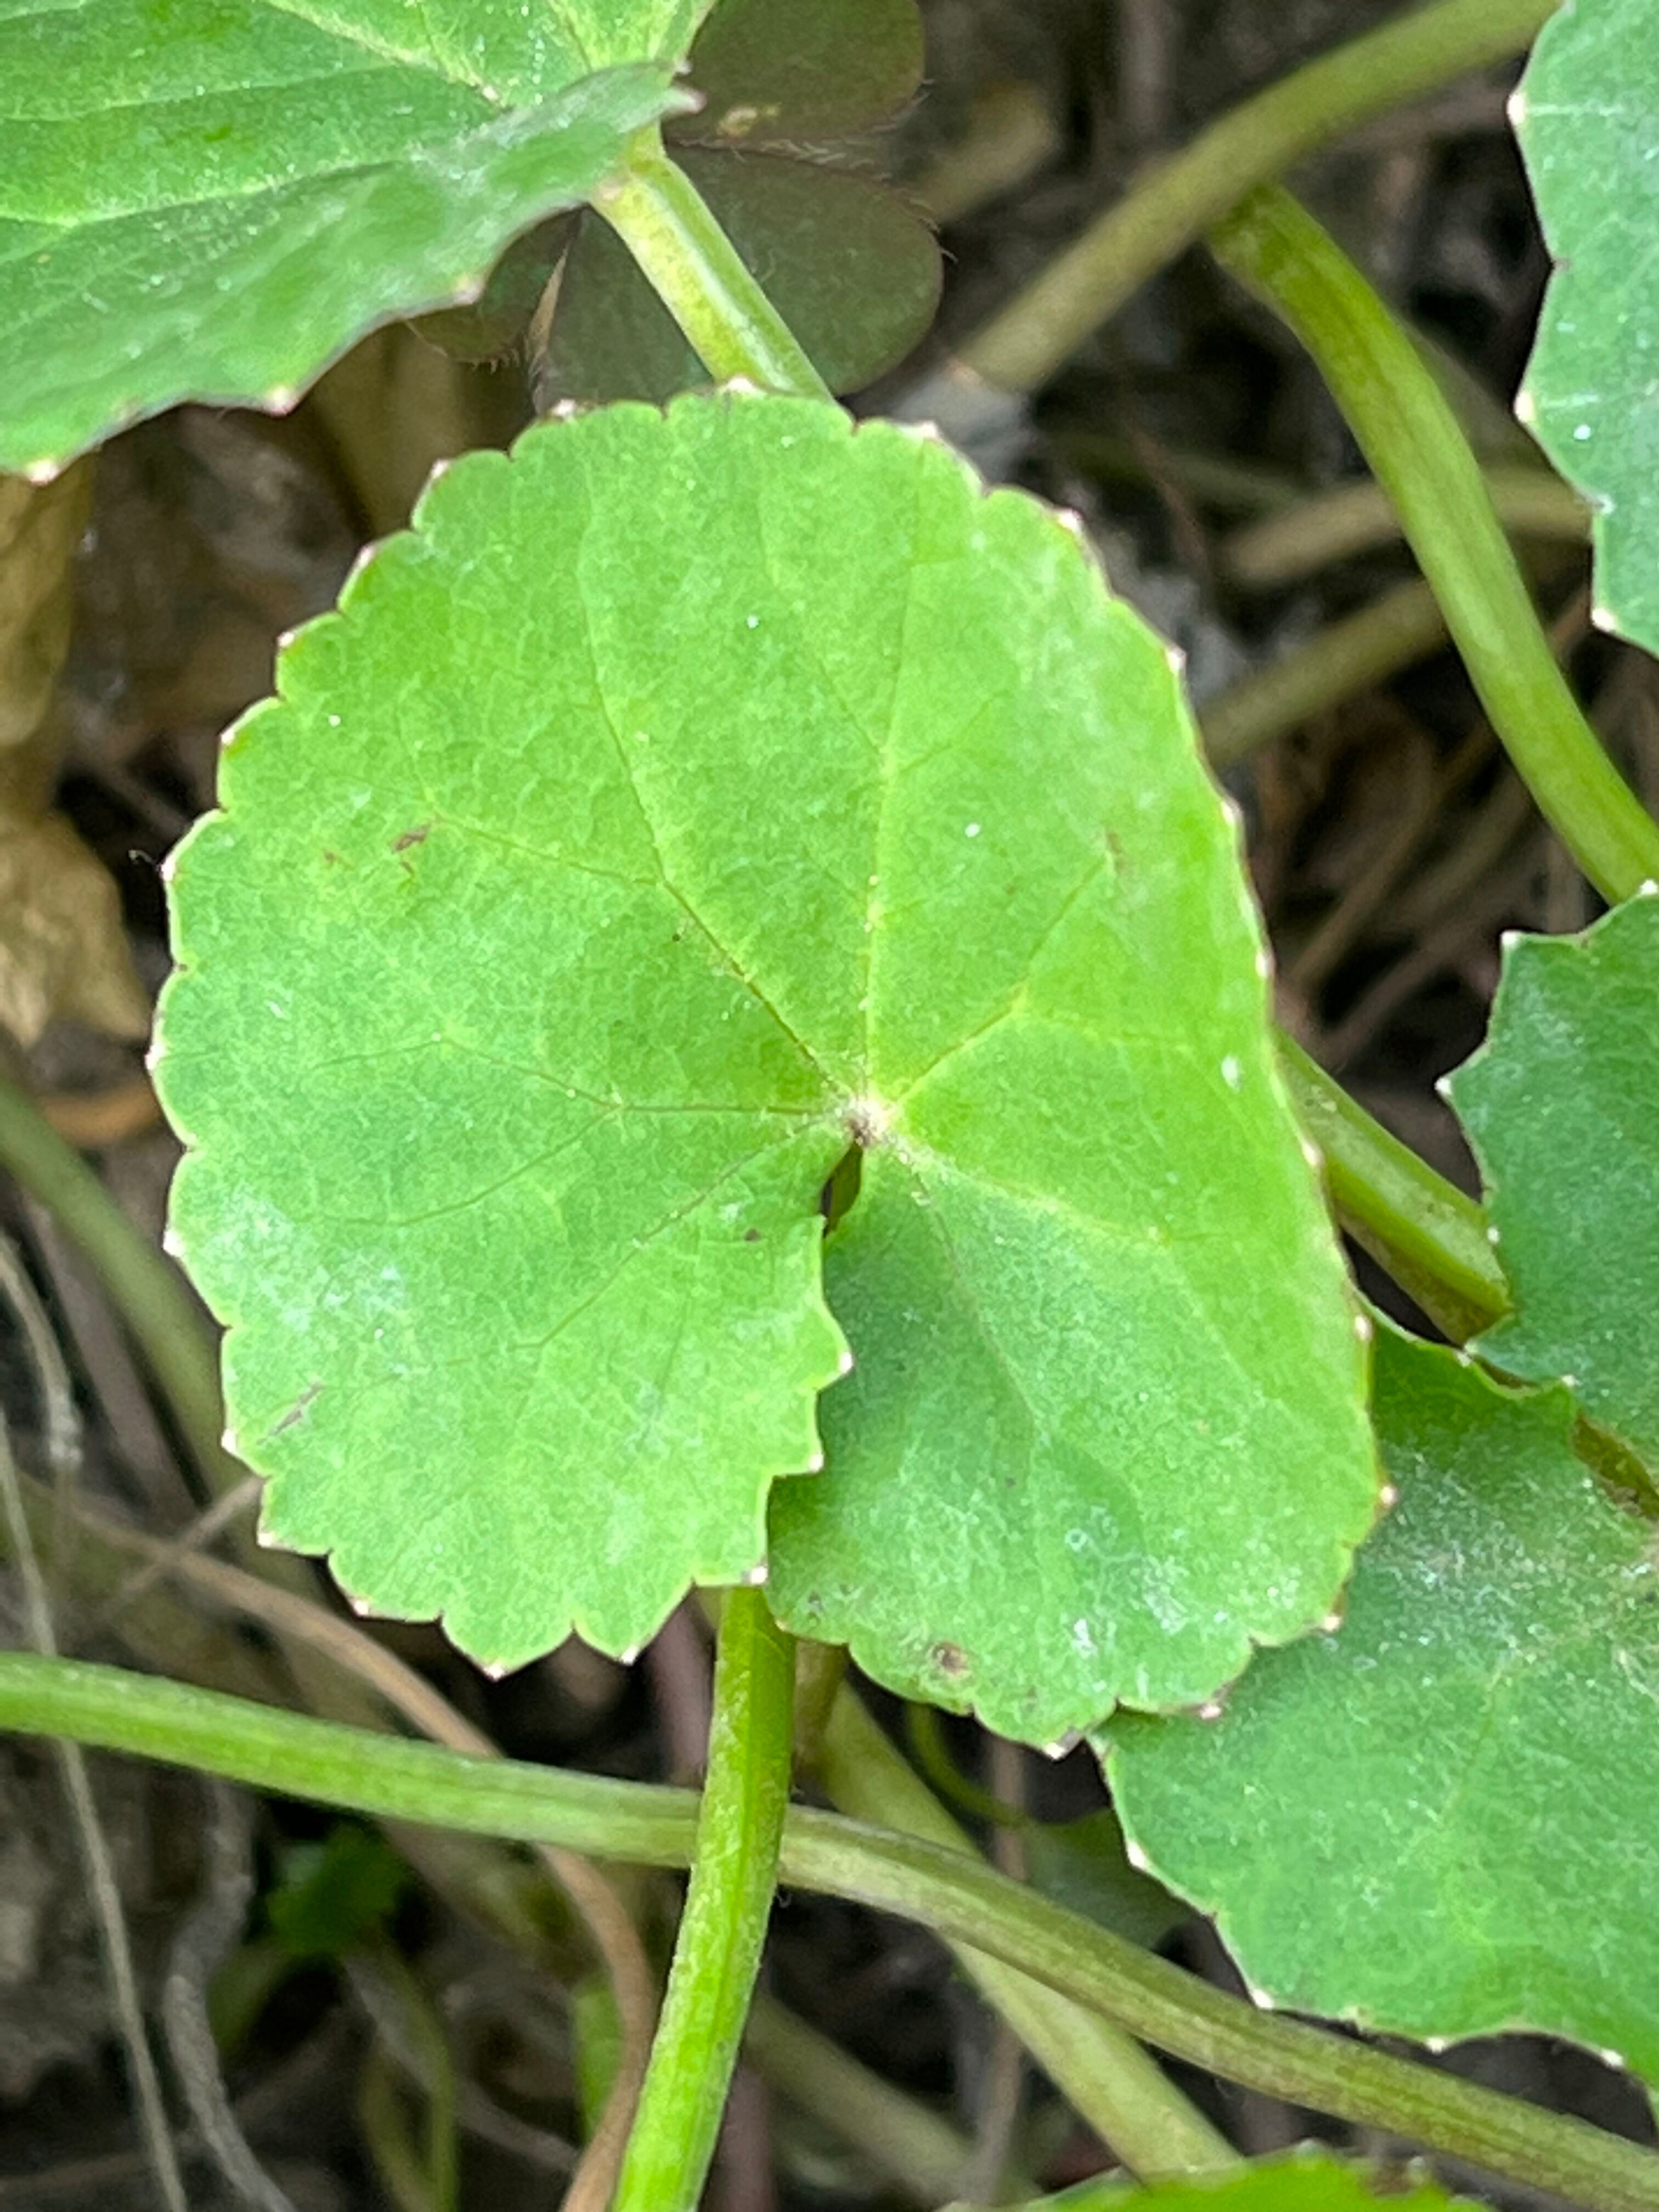
Plant species: centella-asiatica